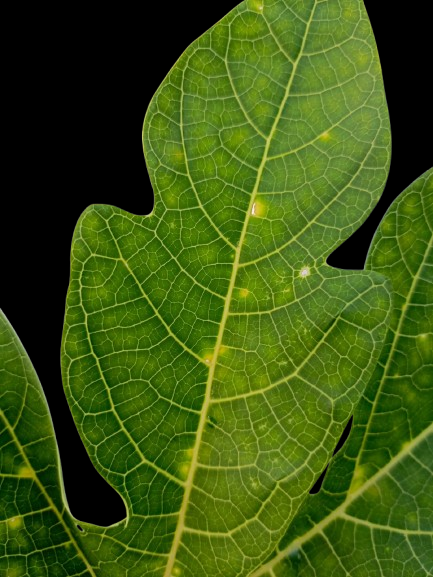
Crop: Papaya
Label: Pathogen_symptoms